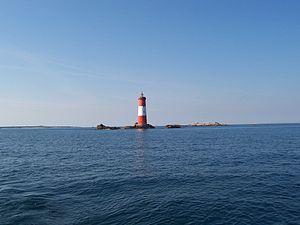
La bataille des Cardinaux, connue sous le nom de Battle of Quiberon Bay par les Britanniques, est une bataille navale ayant opposé les flottes française et britannique pendant la guerre de Sept Ans. Elle a lieu le 20 novembre 1759 et se déroule dans un triangle de sept milles marins formé par les îles d'Hœdic et Dumet et la pointe du Croisic, au large de la Bretagne.
Hœdic ou Hoëdic [edik] est une île française granitique située dans l'Océan Atlantique, au sud de la Bretagne dans le département du Morbihan, à 13 km à l’est de Belle-Île, à 5 km au sud-est de l'île de Houat, et sensiblement à la même latitude que le port de la Turballe.